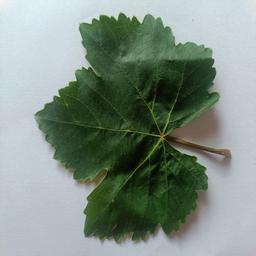
Label: Healthy Leaves